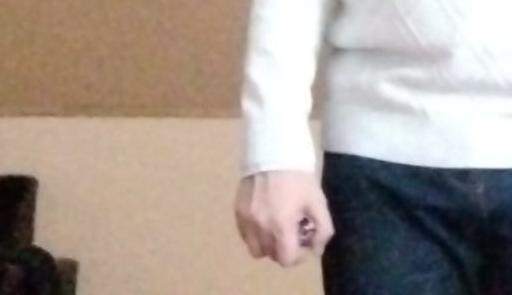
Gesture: no_gesture